Philippines at the AFC Asian Cup

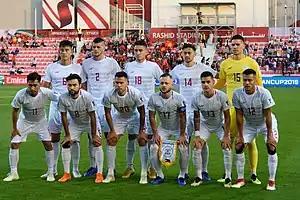
Philippines at the 2019 AFC Asian Cup.

The Philippines has played in one edition of the AFC Asian Cup, in 2019 when they made their debut. The country failed to qualify prior to this edition. The closest occasion was in 2014 when they lost to Palestine in the final of the 2014 AFC Challenge Cup, in which the winner qualified to the tournament.